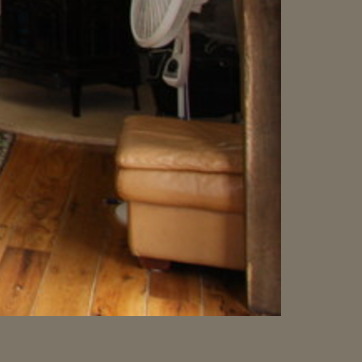
Material: leather